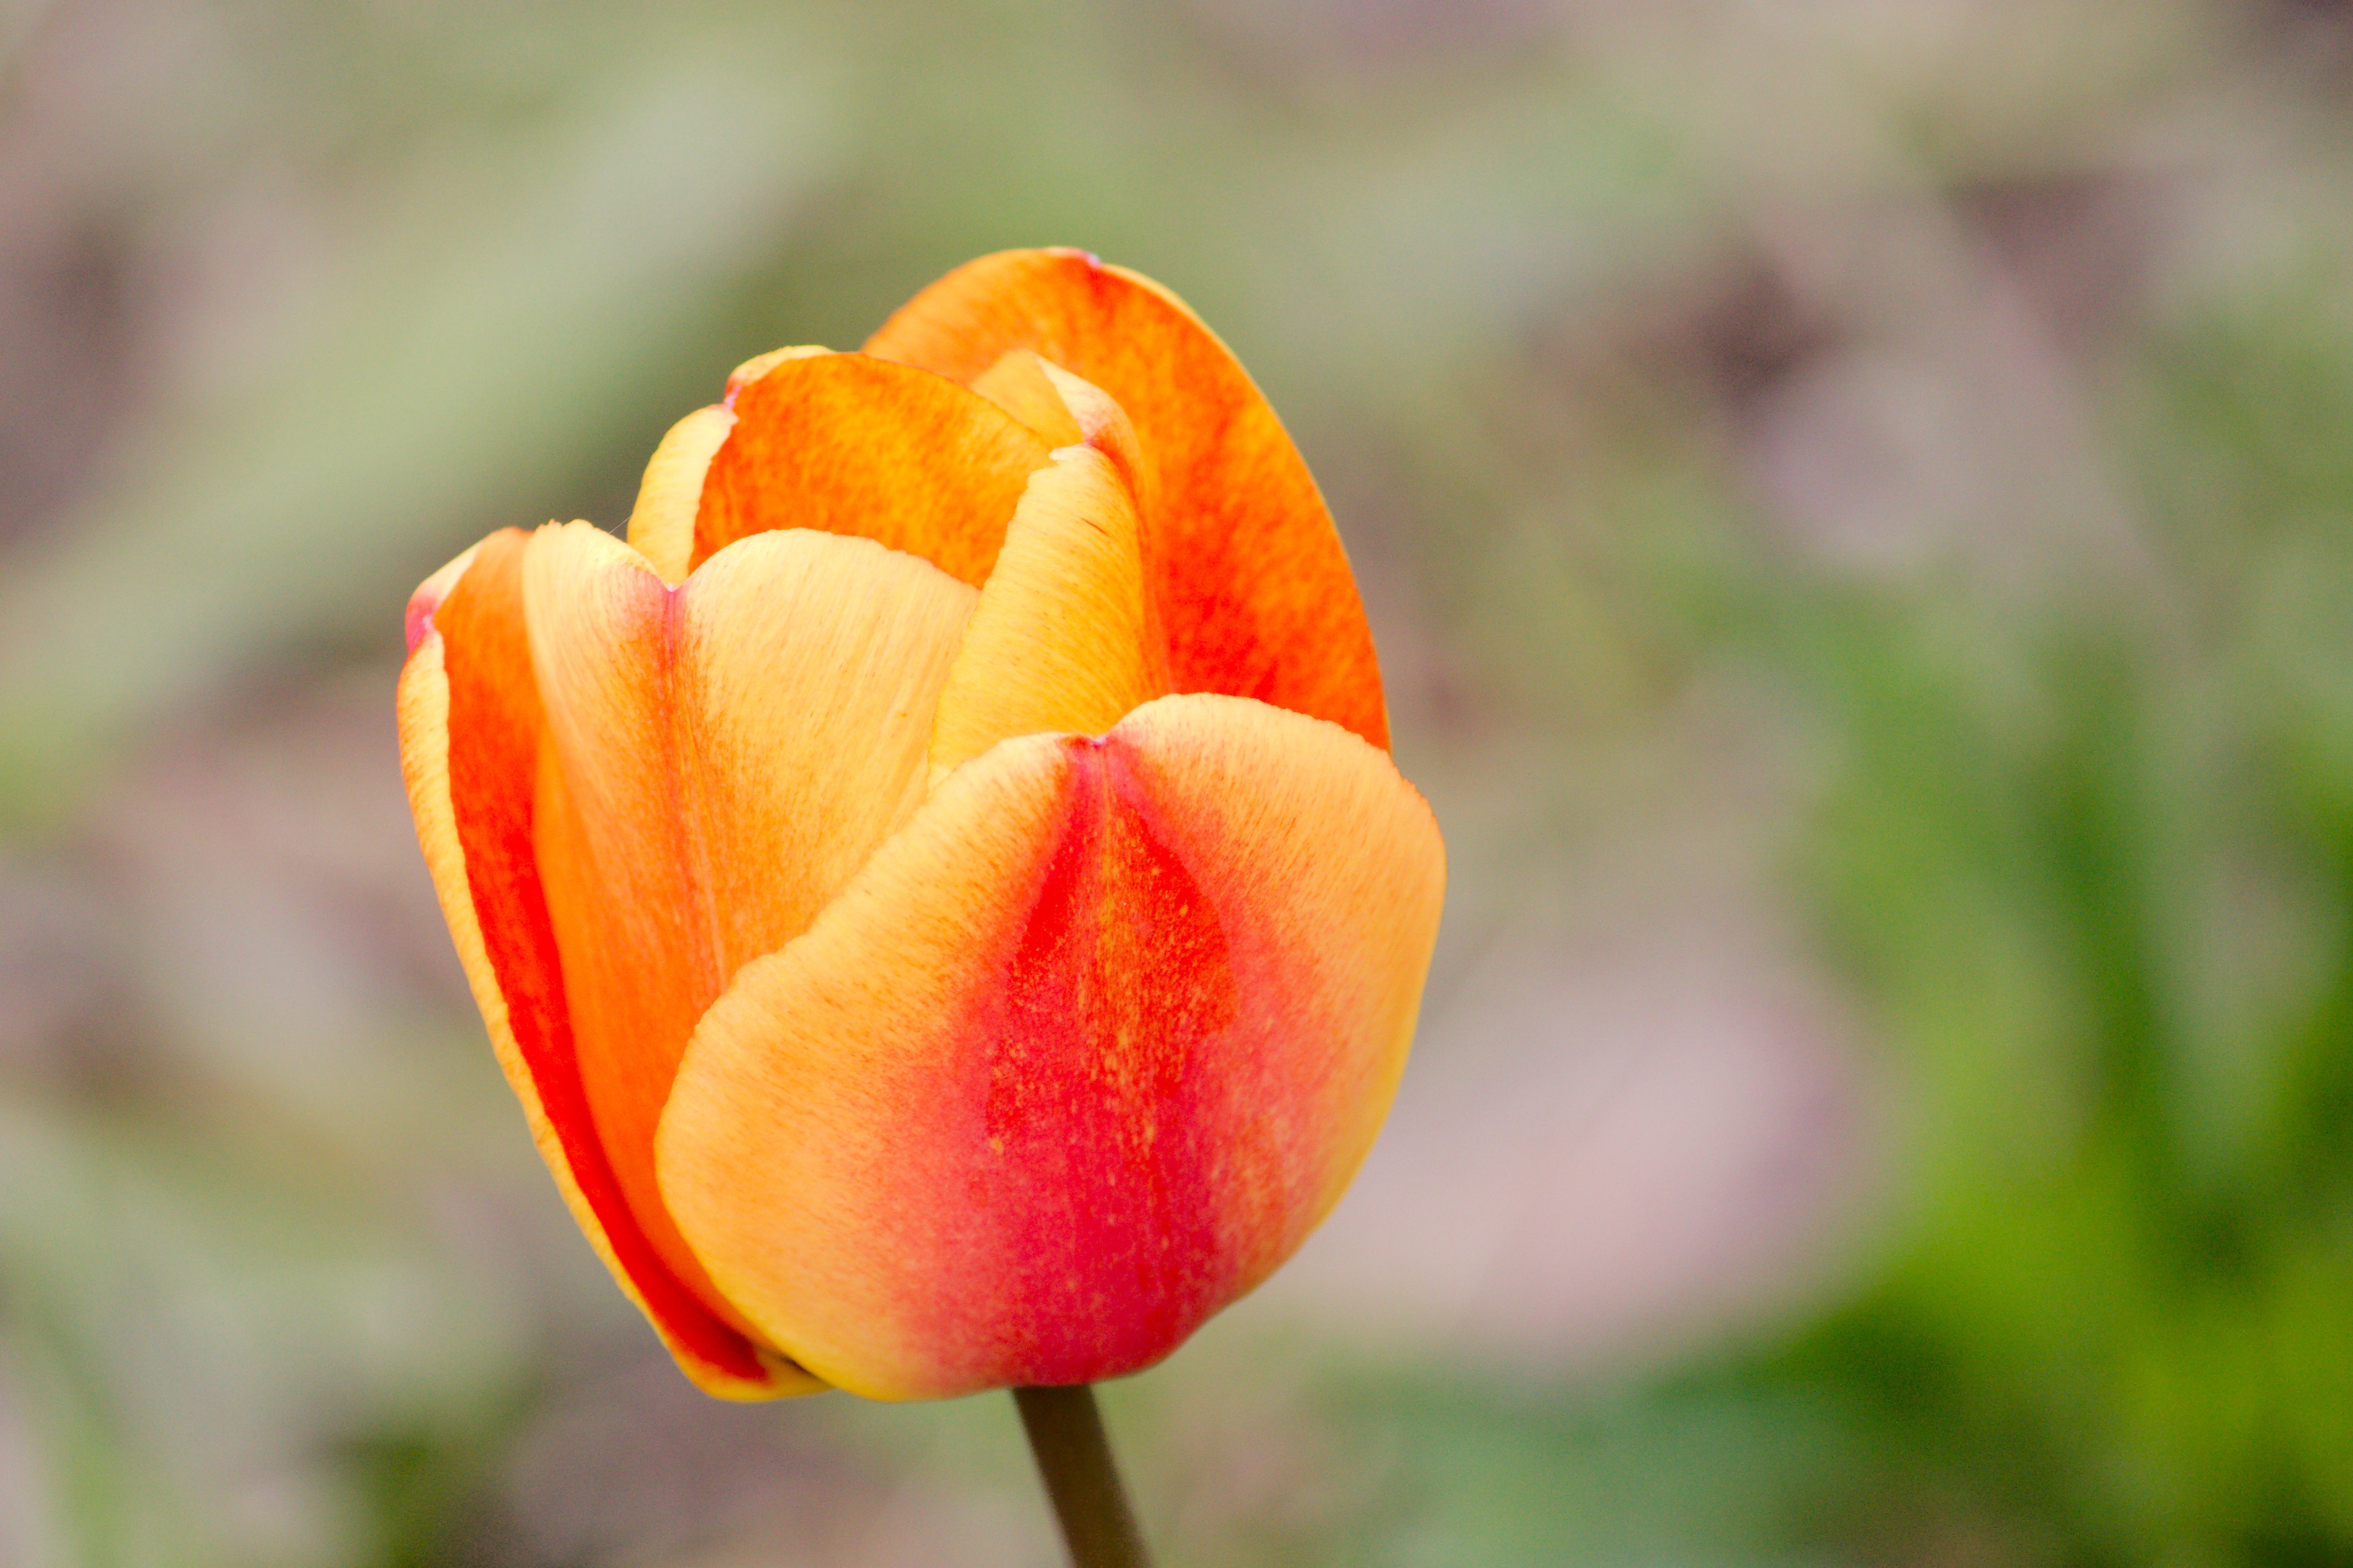
plant, photography, flower, petal, tulip, orange, spring, yellow, flora, close up, bud, macro photography, flamed, tulpenbluete, flowering plant, lily family, plant stem, land plant